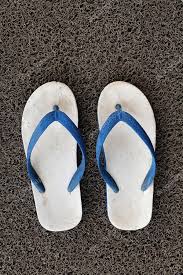
Waste category: shoes